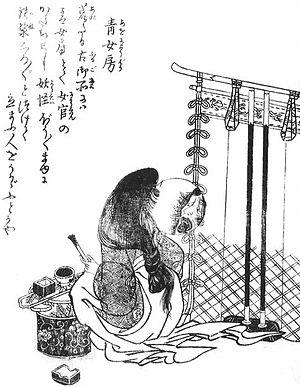
Konjaku gazu zoku hyakki est le deuxième livre de l'artiste japonais Toriyama Sekien de la célèbre série Gazu Hyakki Yagyō publiée ca. 1779. Ces albums sont des bestiaires surnaturels, collections de fantômes, d'esprits, d'apparitions et de monstres, dont beaucoup proviennent de la littérature, du folklore et d'autres arts japonais. Ces œuvres ont exercé une profonde influence sur l'imagerie yōkai ultérieure au Japon.
Aonyōbō est un fantôme féminin du folklore japonais. Elle prend la forme d'une femme qui se maquille les dents en noir. Elle est connue pour hanter le palais impérial abandonné.